Gorakhnath Math

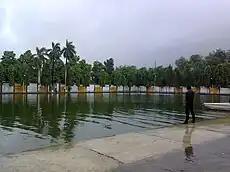
Bhim Kund at Gorakhnath Temple

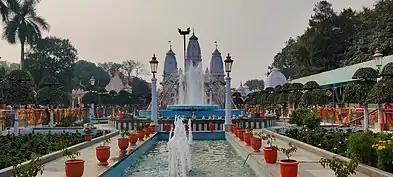
Fountain Inside Gorakhnath Temple premises

The Gorakhnath temple is seen as the main Nath establishment, among other Nath monasteries such Fatehpur Shekhawati and Asthal Bohar. The temple grounds reach across 52 acres of land in the heart of Gorakhpur. Within the temple are various hallways and rooms celebrating a variety of deities. First is Gorakhnath's personal chamber samadhi. The room once housed a statue of him but has since been replaced with footprints. It also holds his prayer seat where he held his seated pose once he returned from his travels. Leading out of the chamber is a gallery of statues including Siva, Ganesh, Kali and Bhairav. Another room contains the nine Naths found in statue form accompanied with other statues. When exiting the gallery surrounding Gorakhnath temple, there are other rooms and portraits allocated for other Hindu deities. Not only is the seat of Gorakhnath a defining feature of the temple, the eternal flame (Divya Joyti) is also held in the temple. It is said to have been burning since the time of Gorakhnath himself. Gorakhnath also known as passionate in raising and serving cows. The temple maintains a cow shed Goshala on the premises as one of the many references to the life of Gorakhnath and the goals of maintaining the sacrality of the animal. Away from the main temple, the residential spaces for current practicing ascetics can be found. Gorakhnath Math is a large pilgrimage center as well. All of these spaces within the temple grounds bring thousands of devotees as well as tourists.